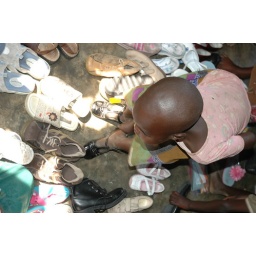
Little girl getting new shoes in Kyananjula